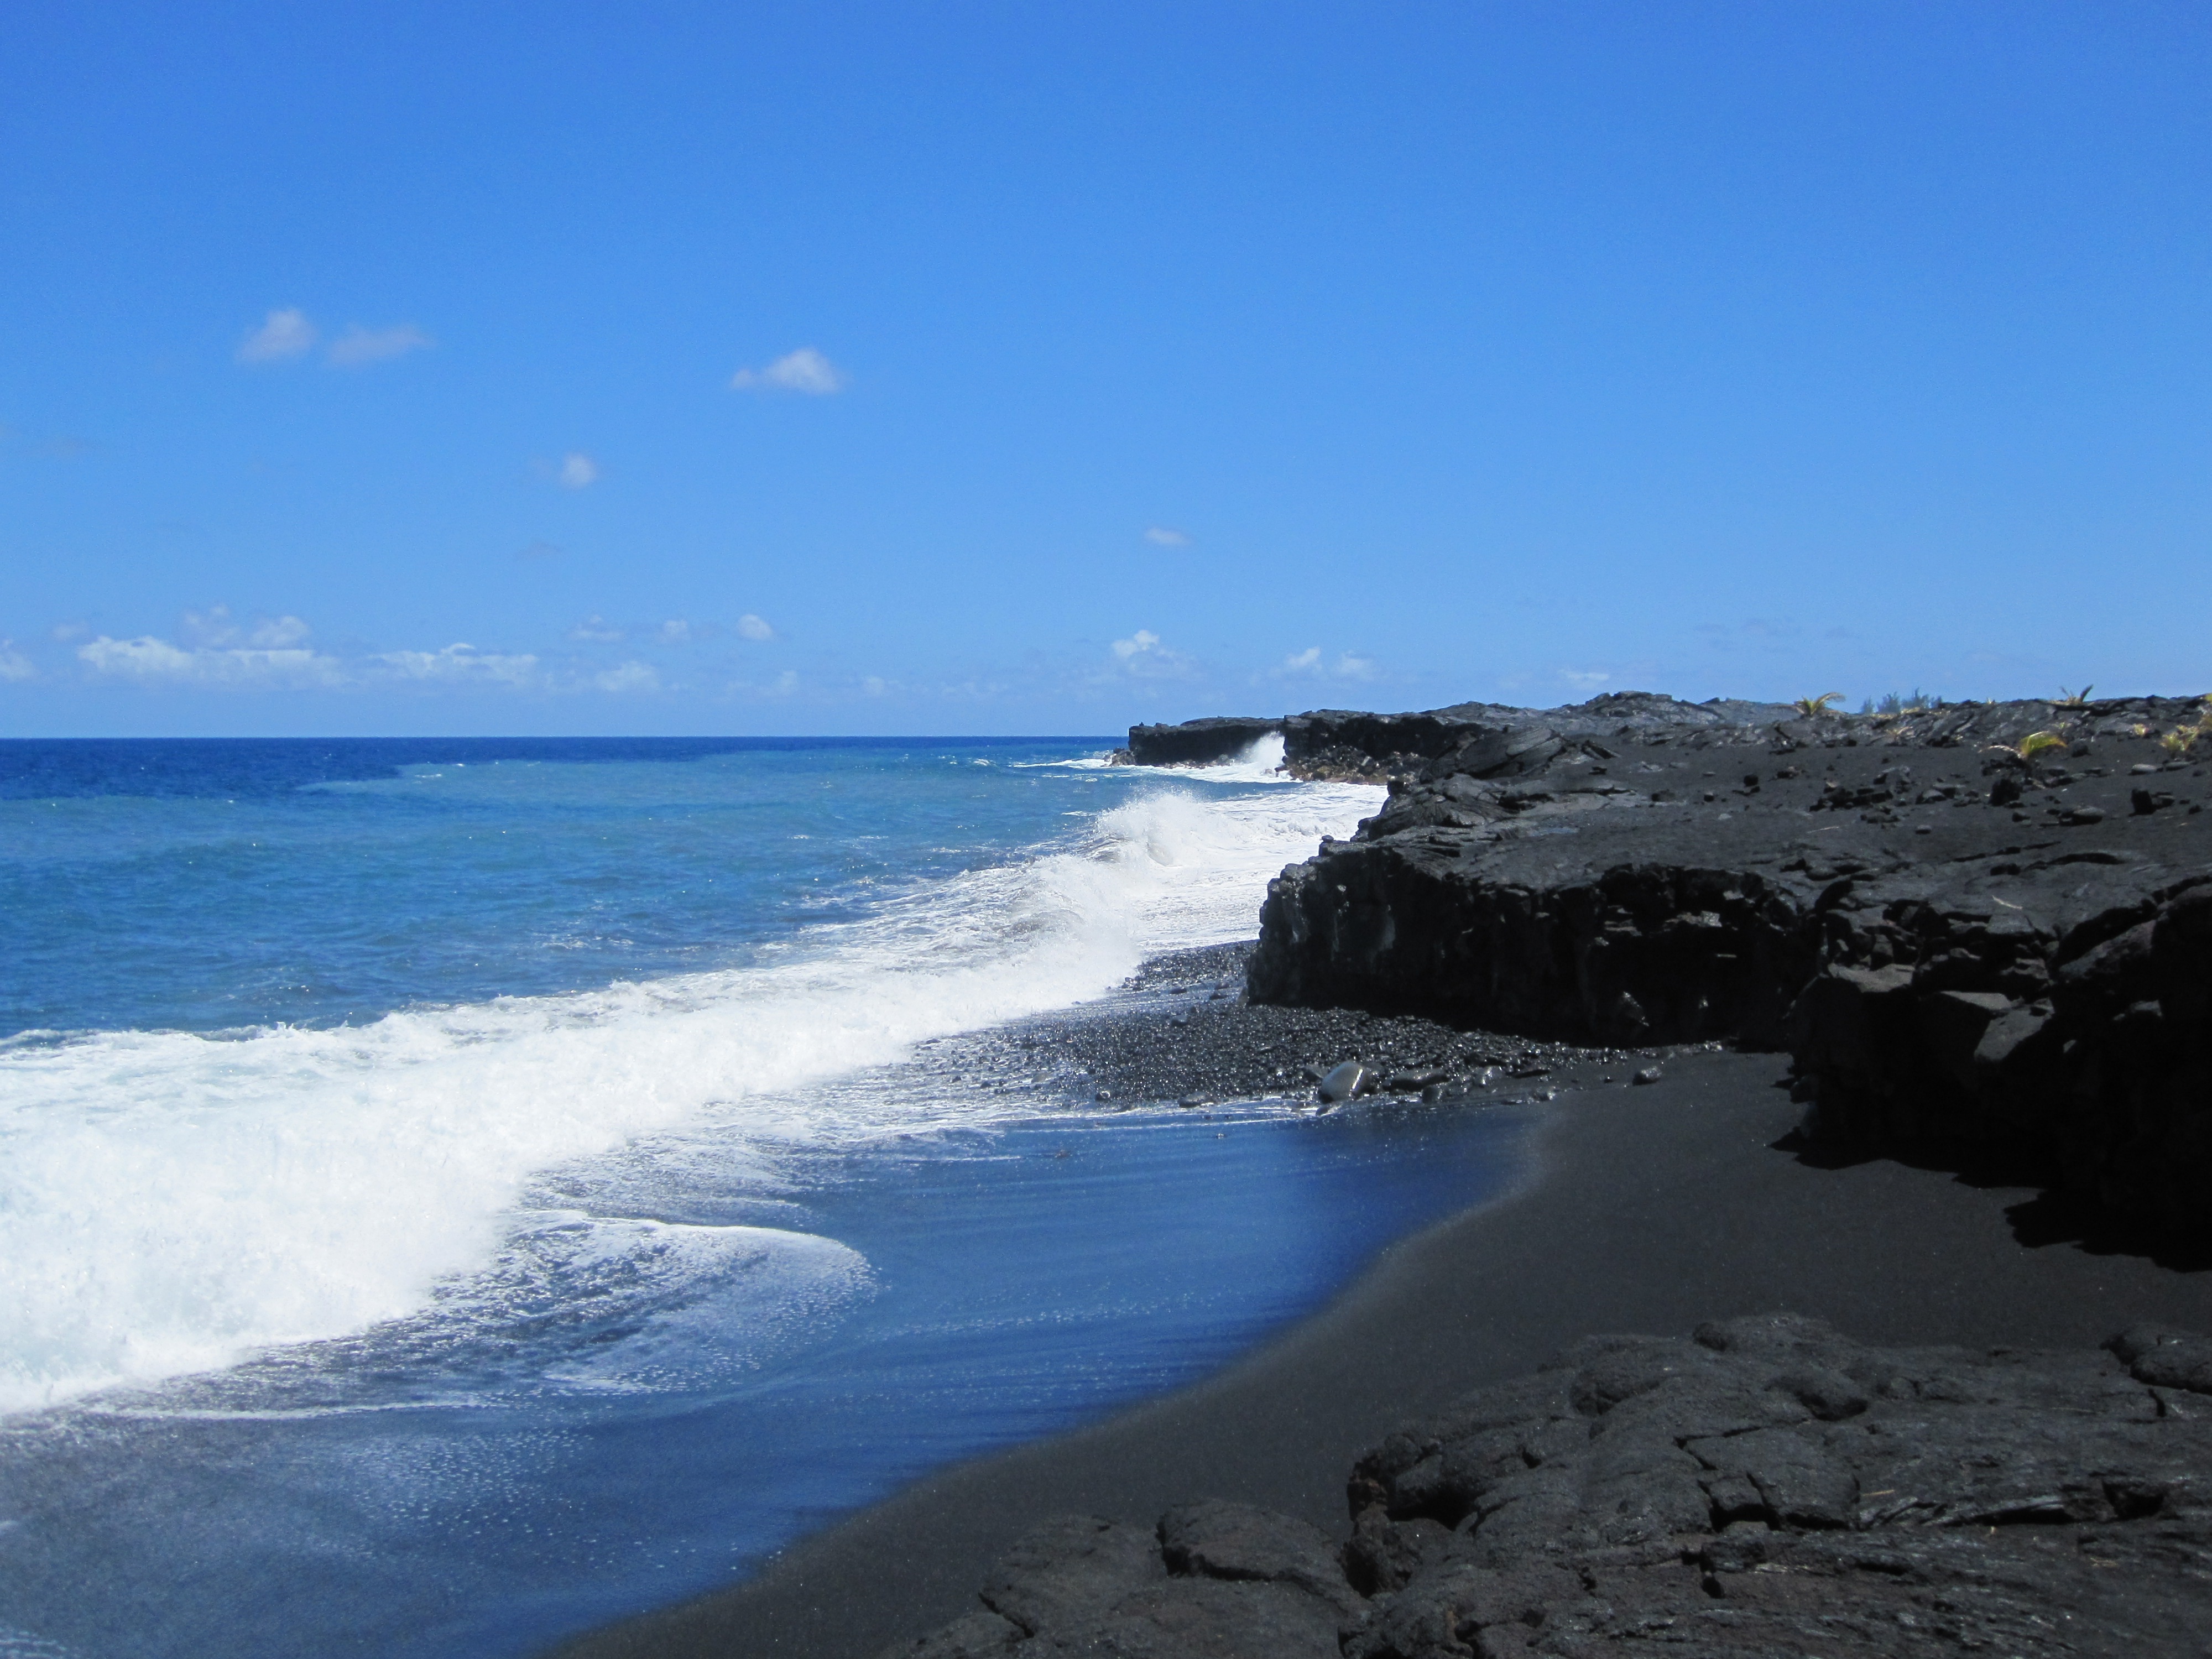
beach, sea, coast, rock, ocean, horizon, white, shore, wave, cliff, cove, holiday, volcano, bay, blue, hawaii, black, terrain, body of water, lava, pacific, cape, wind wave